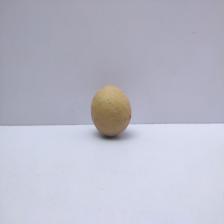
Size: Small